Universal basic income by country

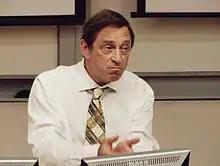
Guy Standing, a British basic income advocate

Unconditional basic income is endorsed in Hungary by the FNA Group (formed in 2011) and the Hungarian Pirate Party. In 2014 the LÉT workgroup published a proposal, which involved paying 50,000 HUF per month to every adult and 25,000 HUF to every child; 90% of the cost would have been covered by rearranging existing social welfare, the rest by a dedicated new tax. The proposal received no significant political support.